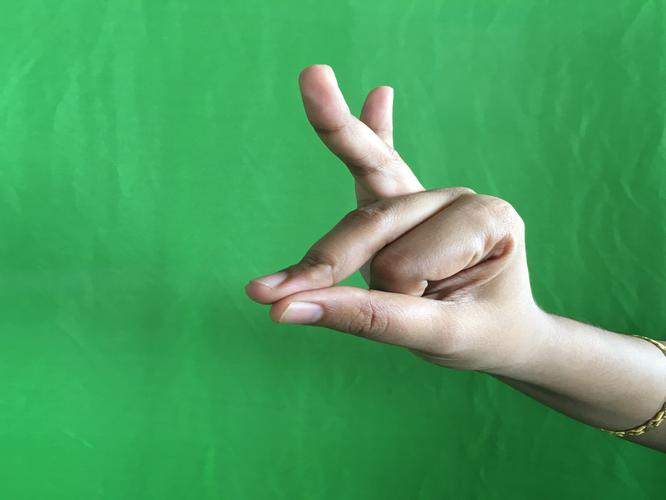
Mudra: Bramaram
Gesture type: single_hand